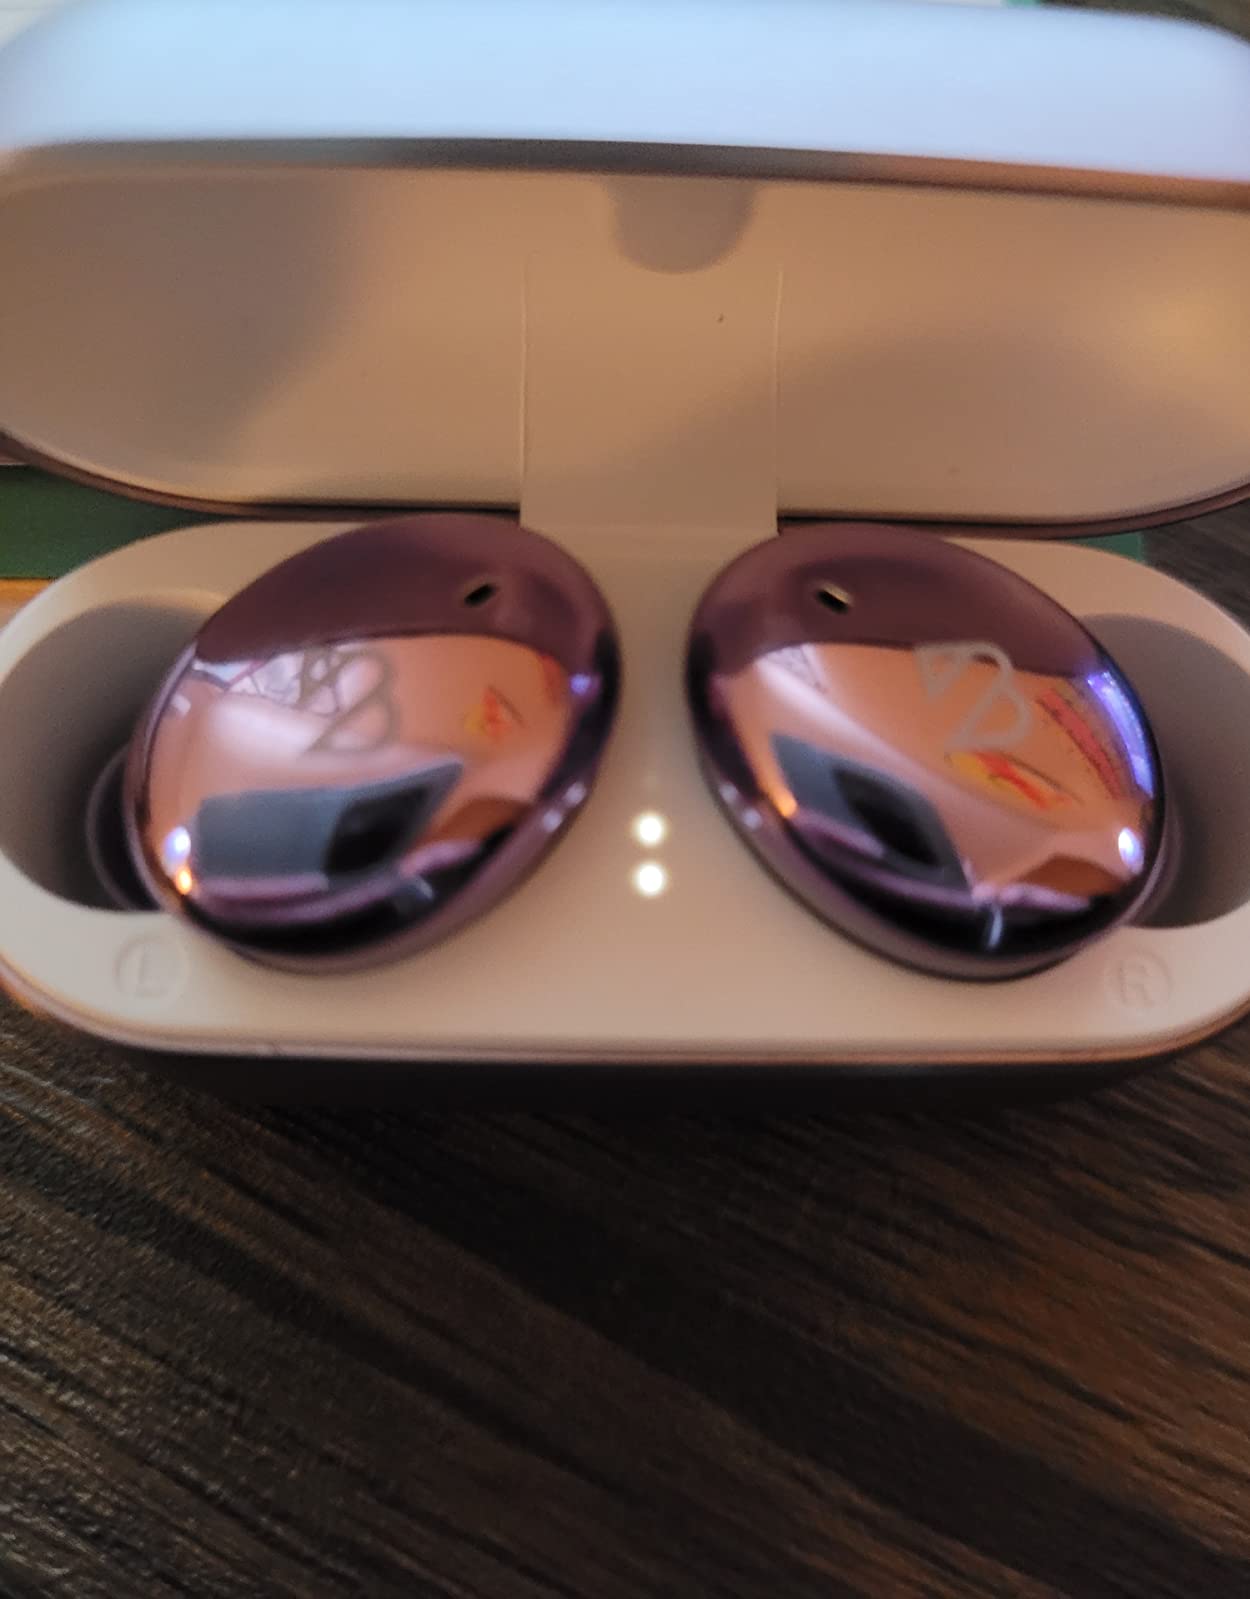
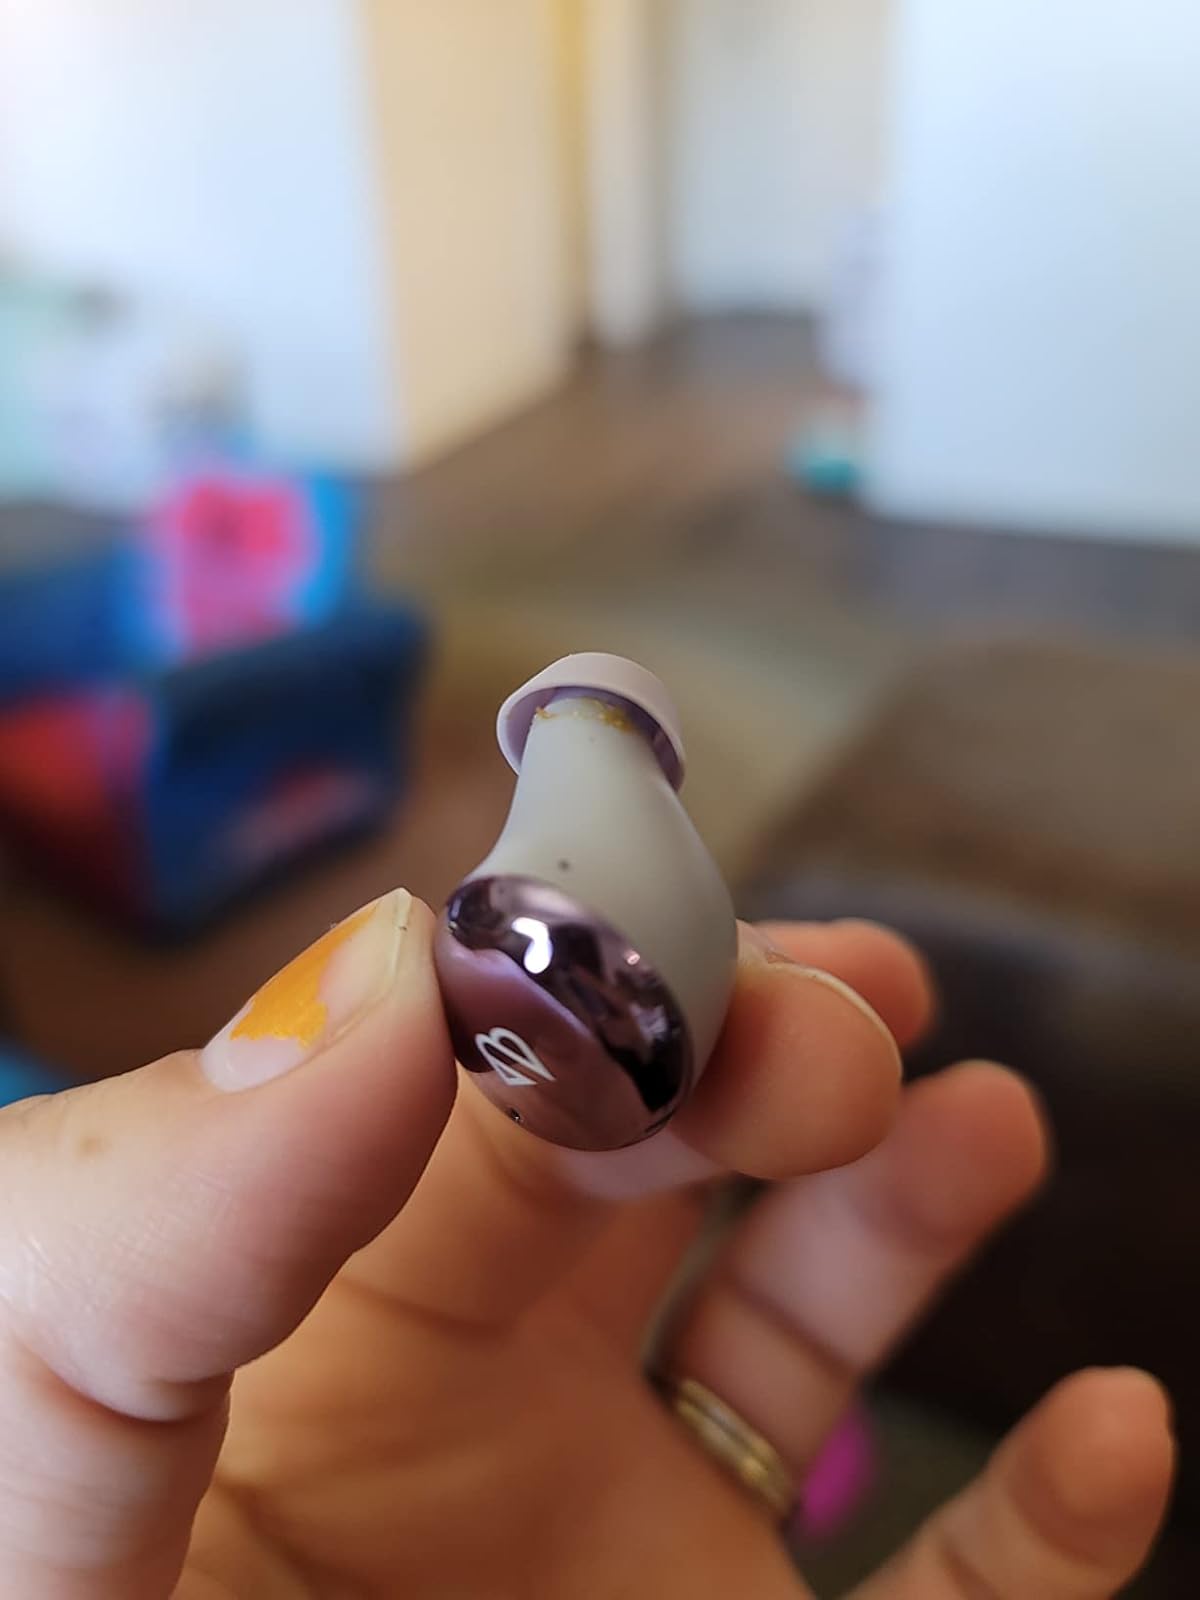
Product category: earbuds
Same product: yes